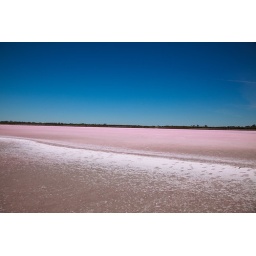
This is a salt lake in Victoria Australia. The salt is translucent and the ground underneath gives it a pink colour.